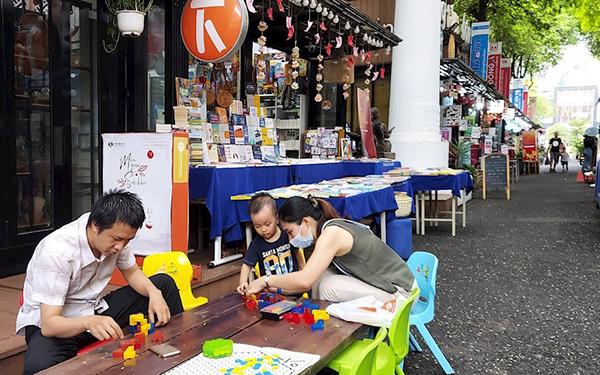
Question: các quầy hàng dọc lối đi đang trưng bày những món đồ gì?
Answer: sách